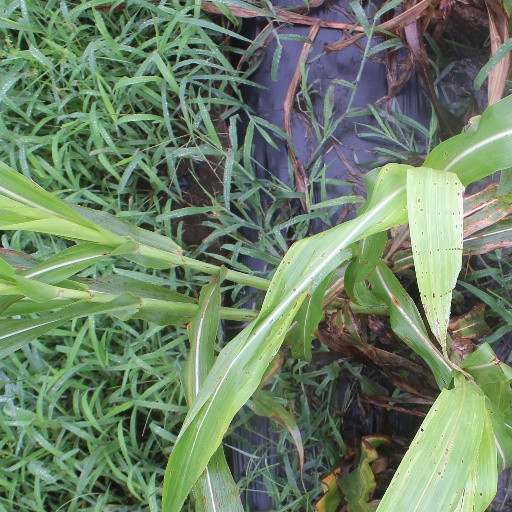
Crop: sorghum